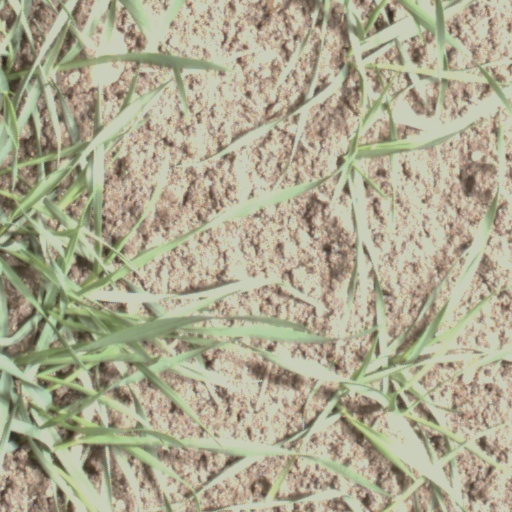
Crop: wheat